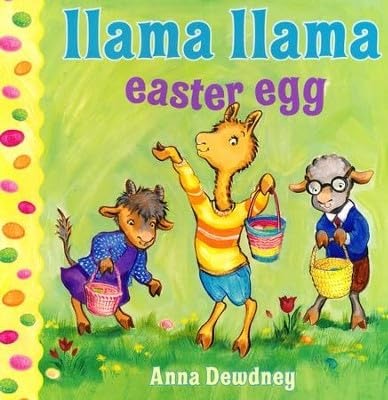
Item Name: Readerlink Llama Llama Easter Egg Book, 1 EA
Value: 1.0
Unit: Count

Price: 7.99